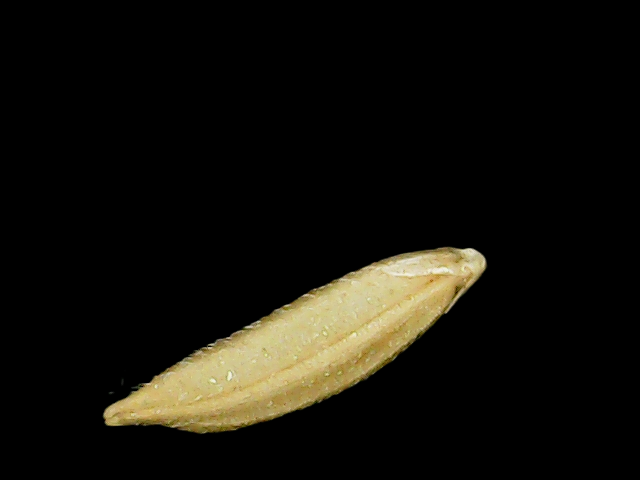
Rice variety: Binadhan12